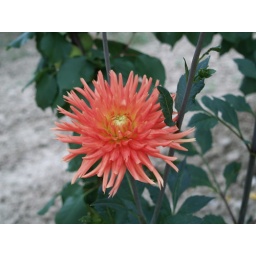
Flower in the fruit field 3